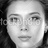
Emotion: neutral